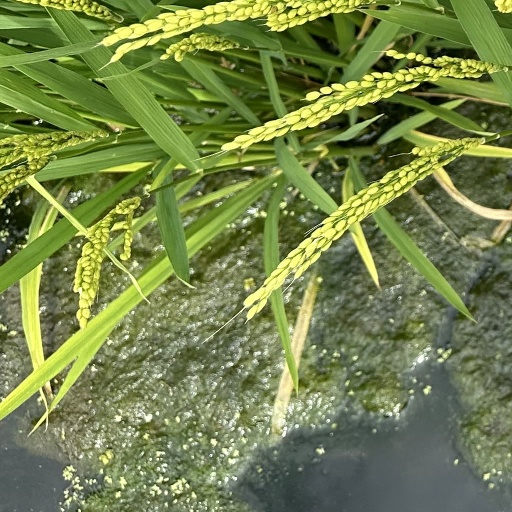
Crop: rice